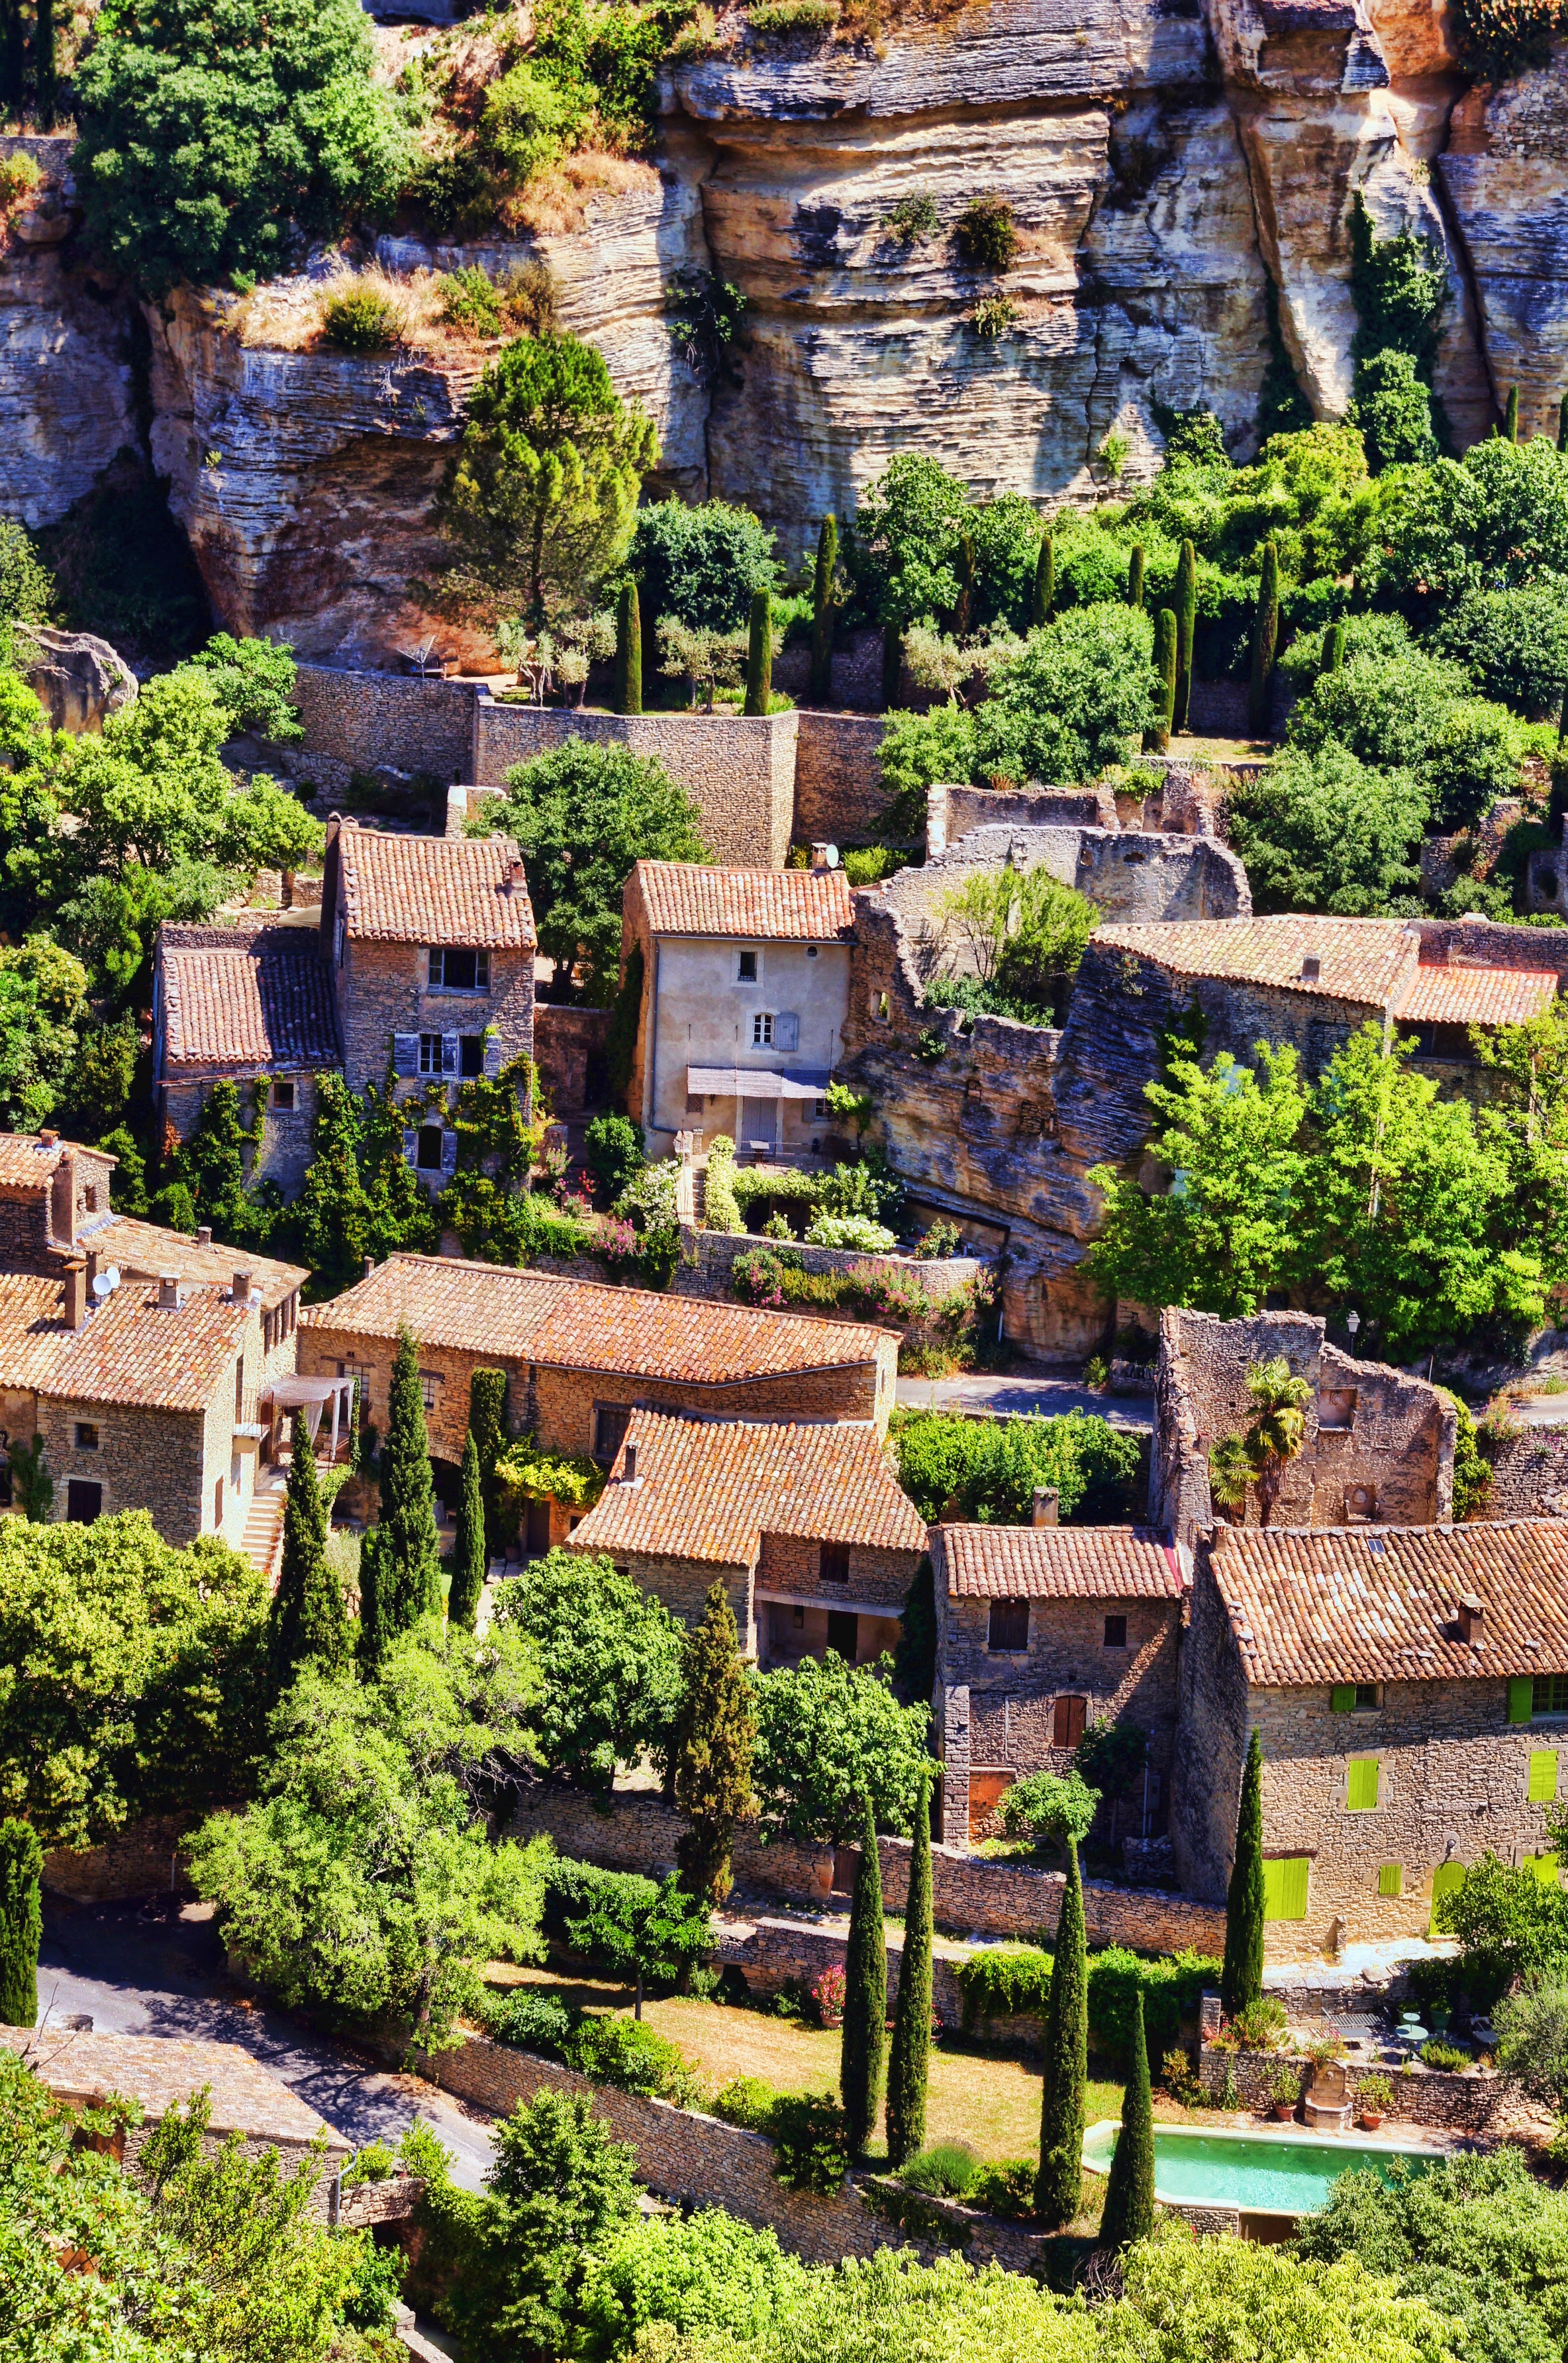
nature, flower, building, village, france, mediterranean, botany, garden, settlement, homes, provence, botanical garden, estate, yard, south of france, sault